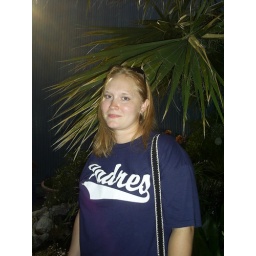
How Mel wasn't asleep in the truck still floors me. Poor girl was exhausted.